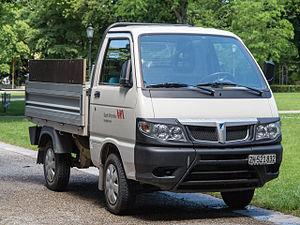
Le Piaggio Porter est un petit véhicule utilitaire, appartenant à la catégorie des mini-vans. Il a été lancé en 1992 par le constructeur italien Piaggio et produit dans l'usine Piaggio - Veicoli Commerciali - de Pontedera, près de Pise.